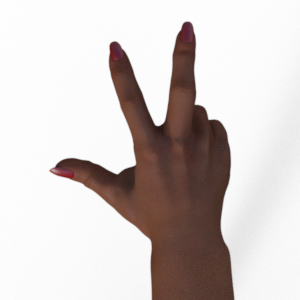
Label: scissors